Blip (console)

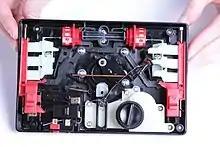
Interior of the toy

The game is housed in a plastic case with a translucent screen. On the screen is a dashed line dividing the screen in half (and simulating a net) and at either side are the three positions for the ball to land. The upper portion of the case also contains the three position buttons, the serve buttons, the player selector, and the timer dial. The underside contains the wheels to turn the score counters and the battery compartment.